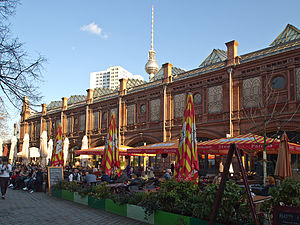
Hackescher Markt
S-Bahn station Hackescher Markt.
Hackescher Markt er en plads i Spandauer Vorstadt i det centrale Berlin, Tyskland.